Great grey shrike

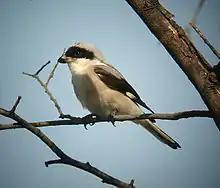
Lesser grey shrike"Lanius minor"

The Iberian grey shrike is clearer and usually darker grey above, and not tinged grey but often decidedly pinkish on the belly and particular breast; the white "eyebrow" extends to over the beak, which has typically a larger pale base. The barring pattern is less developed at all ages, hardly ever present even in females, and slighter in the otherwise very similar fledglings.